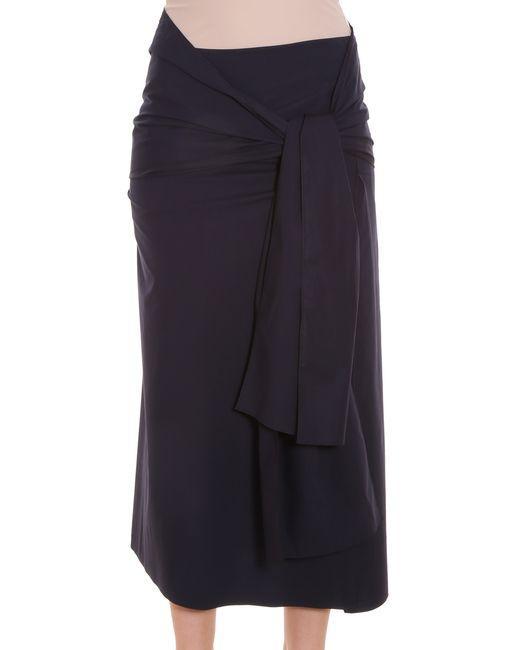
Loose Fit Partywear schwarzer Rock für Damen